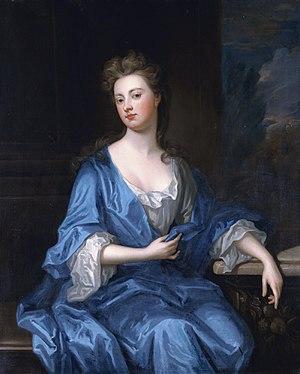
Le palais de Blenheim est une monumentale résidence de campagne anglaise située à Woodstock dans l'Oxfordshire. Il s'agit de la seule résidence de campagne non royale d'Angleterre à bénéficier du titre de « palace ». Le palais de Blenheim, un des plus grands du pays, fut construit entre 1705 et 1731.
Anne, née à Londres le 6 février 1665 et décédée dans la même ville le 1ᵉʳ août 1714, est reine d'Angleterre, d'Écosse et d'Irlande du 8 mars 1702 à l'entrée en vigueur des Actes d'Union, le 1ᵉʳ mai 1707. À partir de cette date, l'Angleterre et l'Écosse forment un royaume unique, la Grande-Bretagne, dont Anne est la première reine jusqu'à sa mort.
Sarah Churchill, duchesse de Marlborough, née Jenyns mais écrit Jennings dans la plupart des références modernes, née le 29 mai 1660 à St Albans et morte le 18 octobre 1744 à Londres, est une femme politique. Épouse de John Churchill, premier duc de Marlborough, elle est considérée comme l’une des femmes les plus influentes de l’histoire des îles Britanniques, du fait de sa proximité avec la reine Anne de Grande-Bretagne.
John Churchill, né le 26 mai 1650 à Musbury en Angleterre et mort le 16 juin 1722 à Cumberland Lodge en Angleterre, comte puis 1ᵉʳ duc de Marlborough, est un général et homme politique anglais dont la carrière s’étend sur le règne de cinq monarques du XVIIᵉ au XVIIIᵉ siècle. D’abord page à la cour de la maison Stuart, il sert loyalement le duc d'York au cours des années 1670 et au début des années 1680, gagnant promotions militaires et politiques par son courage et son habileté diplomatique. Son rôle dans la défaite de la rébellion de Monmouth en 1685 contribue à l’accession de Jacques II au trône, mais Churchill abandonne trois ans plus tard son mentor catholique pour les protestants hollandais et Guillaume d'Orange. Récompensé pour son aide à l’accession au trône de Guillaume III avec le comté de Marlborough, il se distingue dans les premières années de la guerre de Neuf Ans ; cependant, la persistance du jacobitisme provoque sa chute et son emprisonnement temporaire à la tour de Londres. Ce n'est qu'à l’arrivée sur le trône de la reine Anne, en 1702, que Marlborough atteint l'apogée de ses pouvoirs et s'assure gloire et fortune.